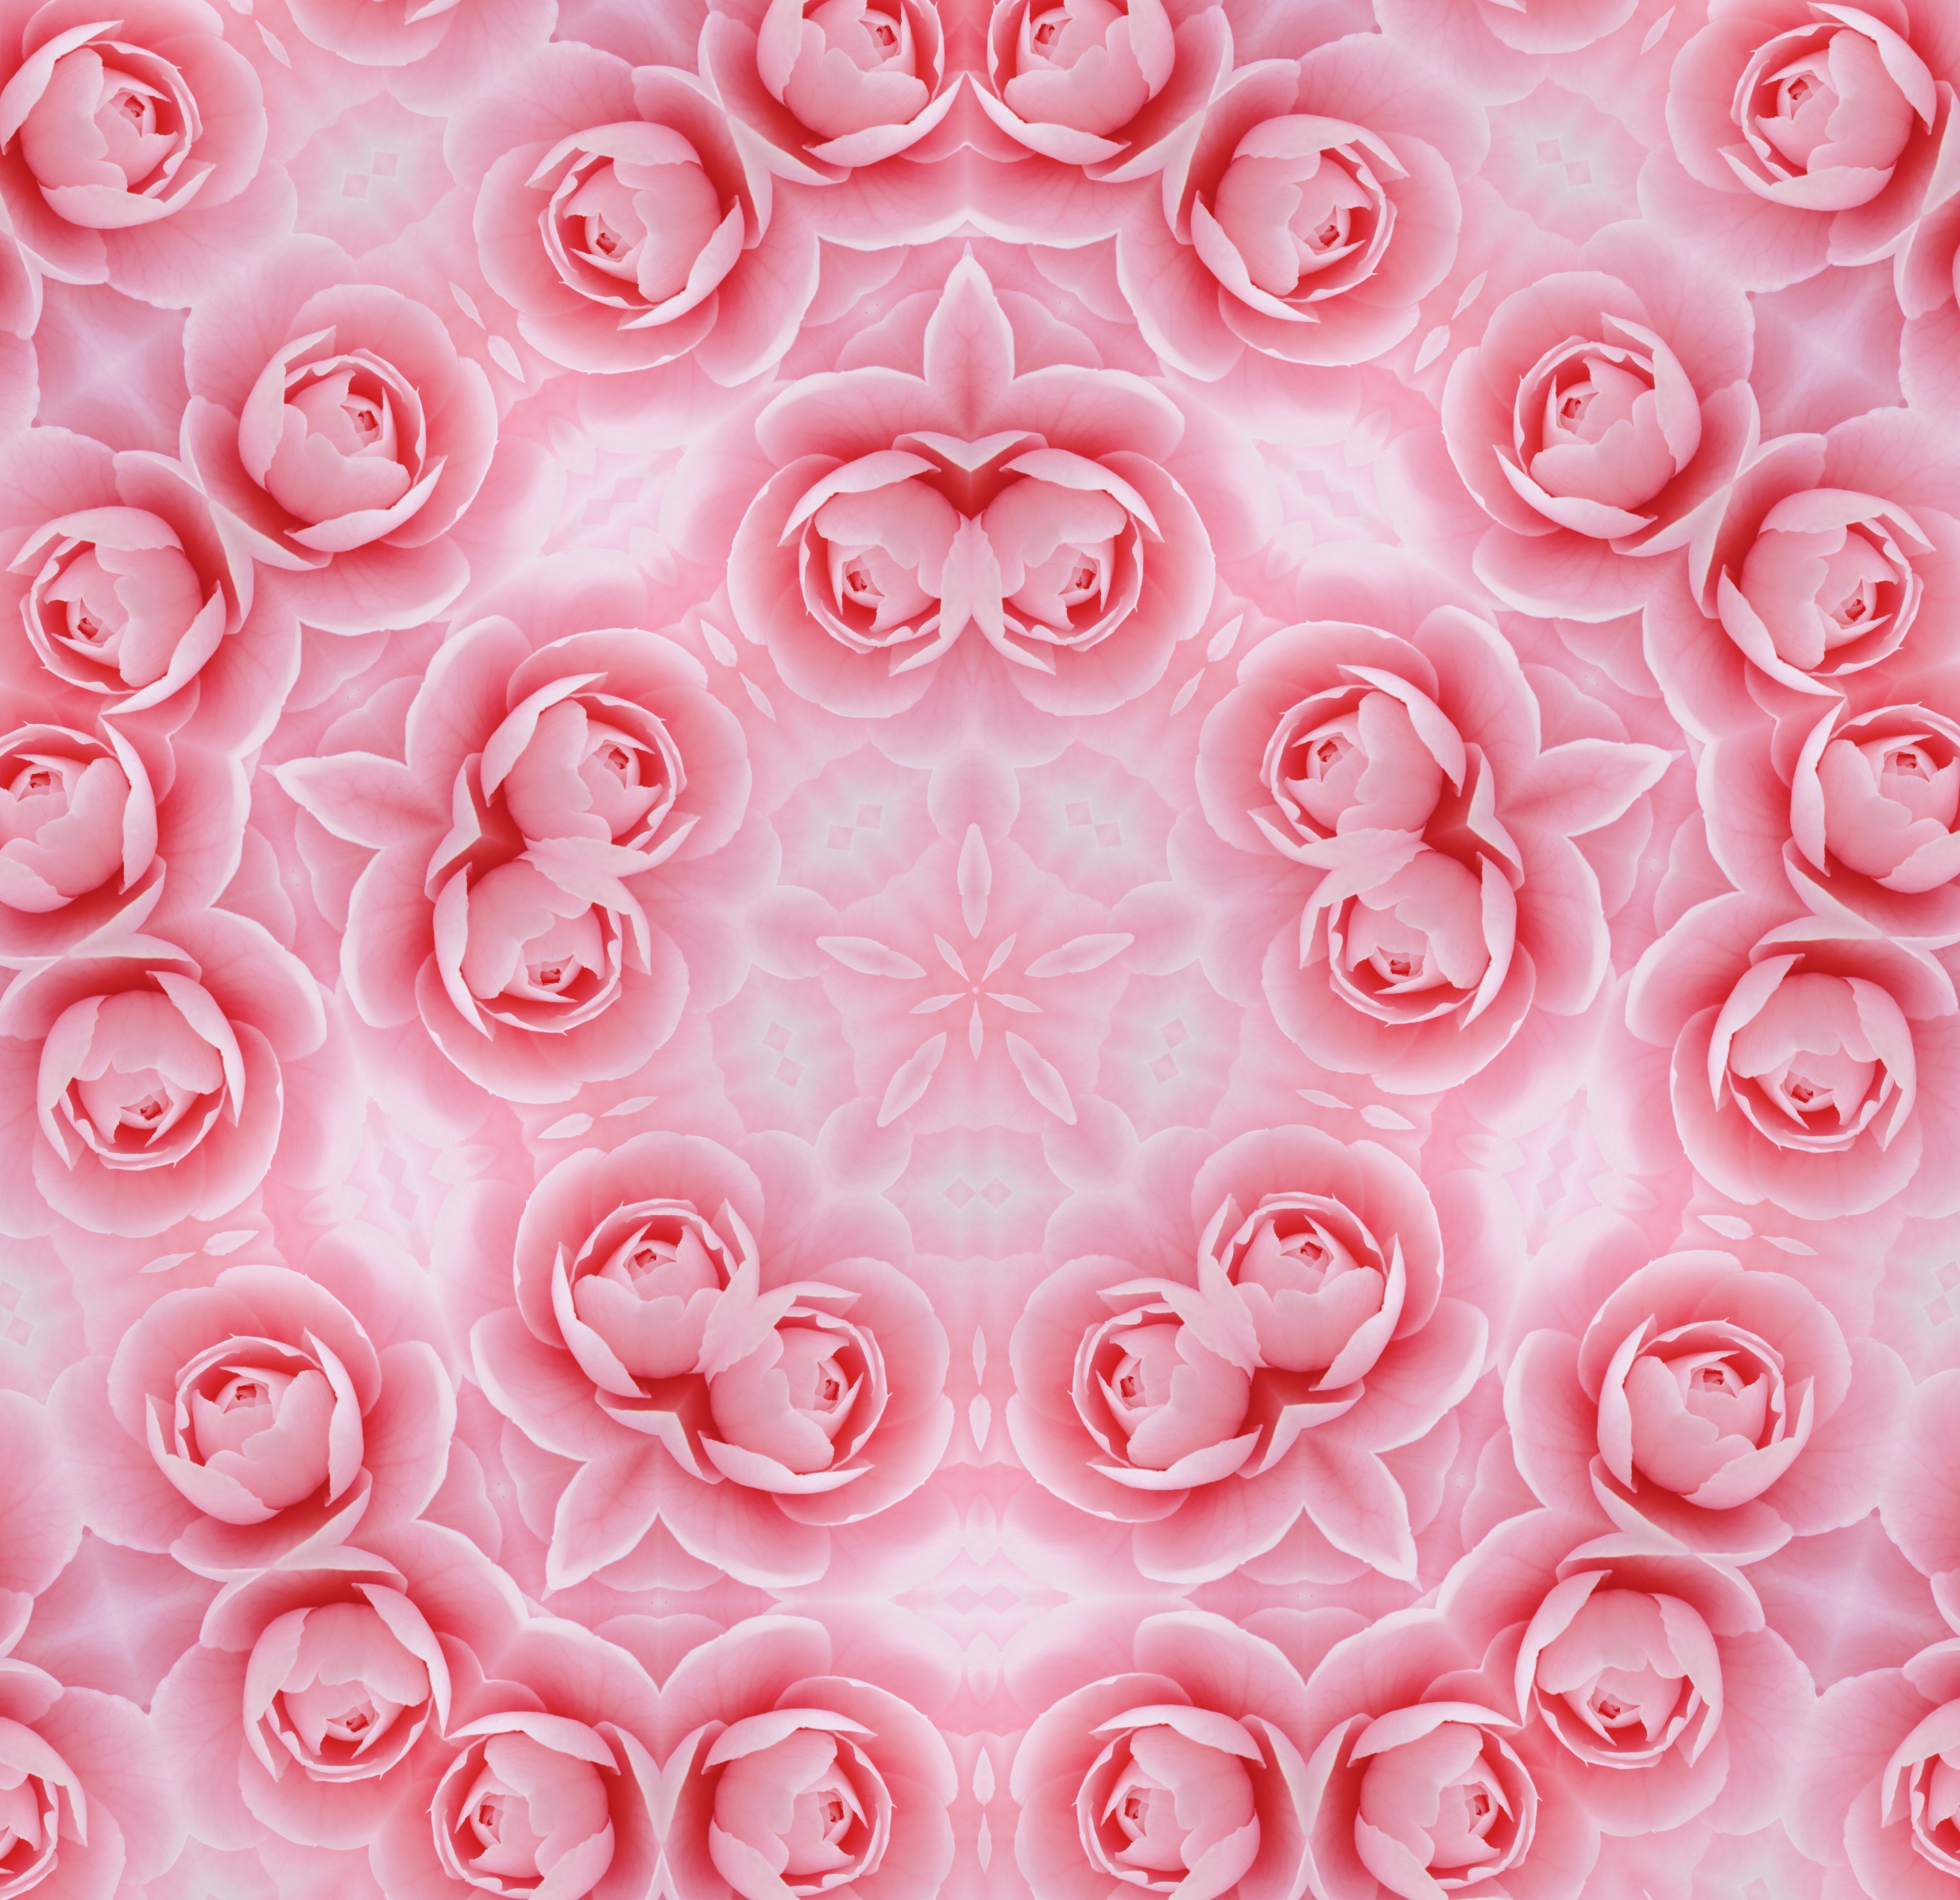
flower, petal, heart, pattern, pink, circle, font, kaleidoscope, camellia